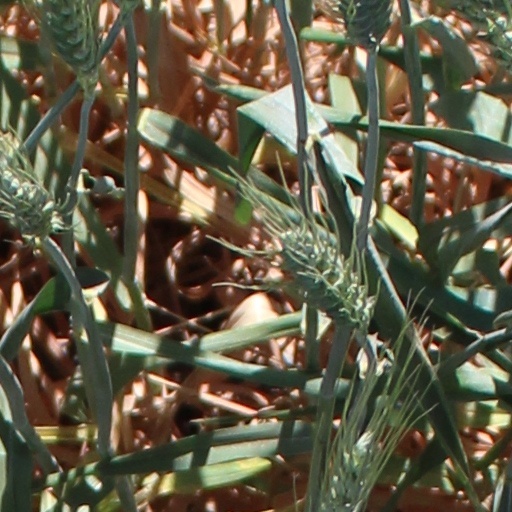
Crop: wheat